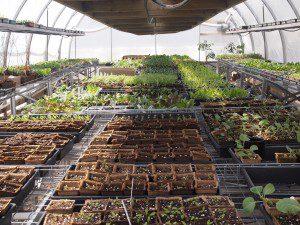
Sehemu ya banda kubwa lililoezekwa kwa maturubai na kushikiliwa kwa vyuma, na huku ndani kukiwa na vitalu na viboksi vidogo vilivyopandwa mimea mbalimbali, ikiwa ni miche na sehemu nyingine ikiwa haina miche.